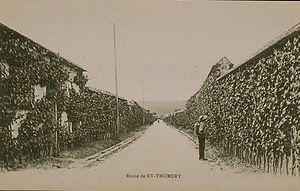
Culture du chasselas de Thomery vers 1900 sur les murs en espaliers entre BY et Thomery en Seine-et-Marne, France.
Cet article recense les monuments historiques de l'ouest de la Seine-et-Marne, en France.
Le chemin des Longs Sillons est un ensemble de hauts murs spécifiques de la commune de Thomery en Seine-et-Marne construits dès le premier tiers du XVIIIᵉ siècle pour la culture du raisin de table d'une variété locale dite de « chasselas de Thomery ». Ils sont, depuis 1993, inscrits aux Monuments historiques dans la liste des MH de Seine-et-Marne.
Le chasselas de Thomery, également dénommé chasselas doré de Fontainebleau, est un cépage de chasselas cultivé dans le village de Thomery en Seine-et-Marne. Ce raisin de table, très proche du chasselas de Moissac, est produit et conservé selon des méthodes locales traditionnelles et uniques, depuis 1730. Les spécificités de cette culture, située en zone très septentrionale pour un raisin de table, reposent sur la mise au point de techniques de viticulture en espaliers sur murs, et d'optimisation de la maturation du fruit par des tailles très particulières de la vigne dites en « cordon Charmeux » ainsi que des méthodes spécifiques de conservation en fruitiers des grappes fraîches cueillies en octobre et commercialisées jusqu'au mois de mai de l'année suivante.